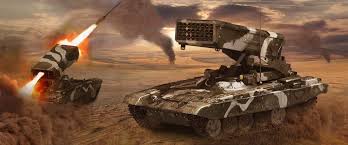
Label: Self Propelled Artillery